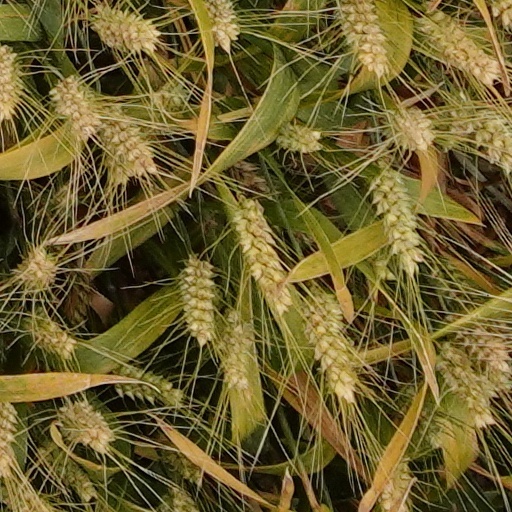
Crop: wheat